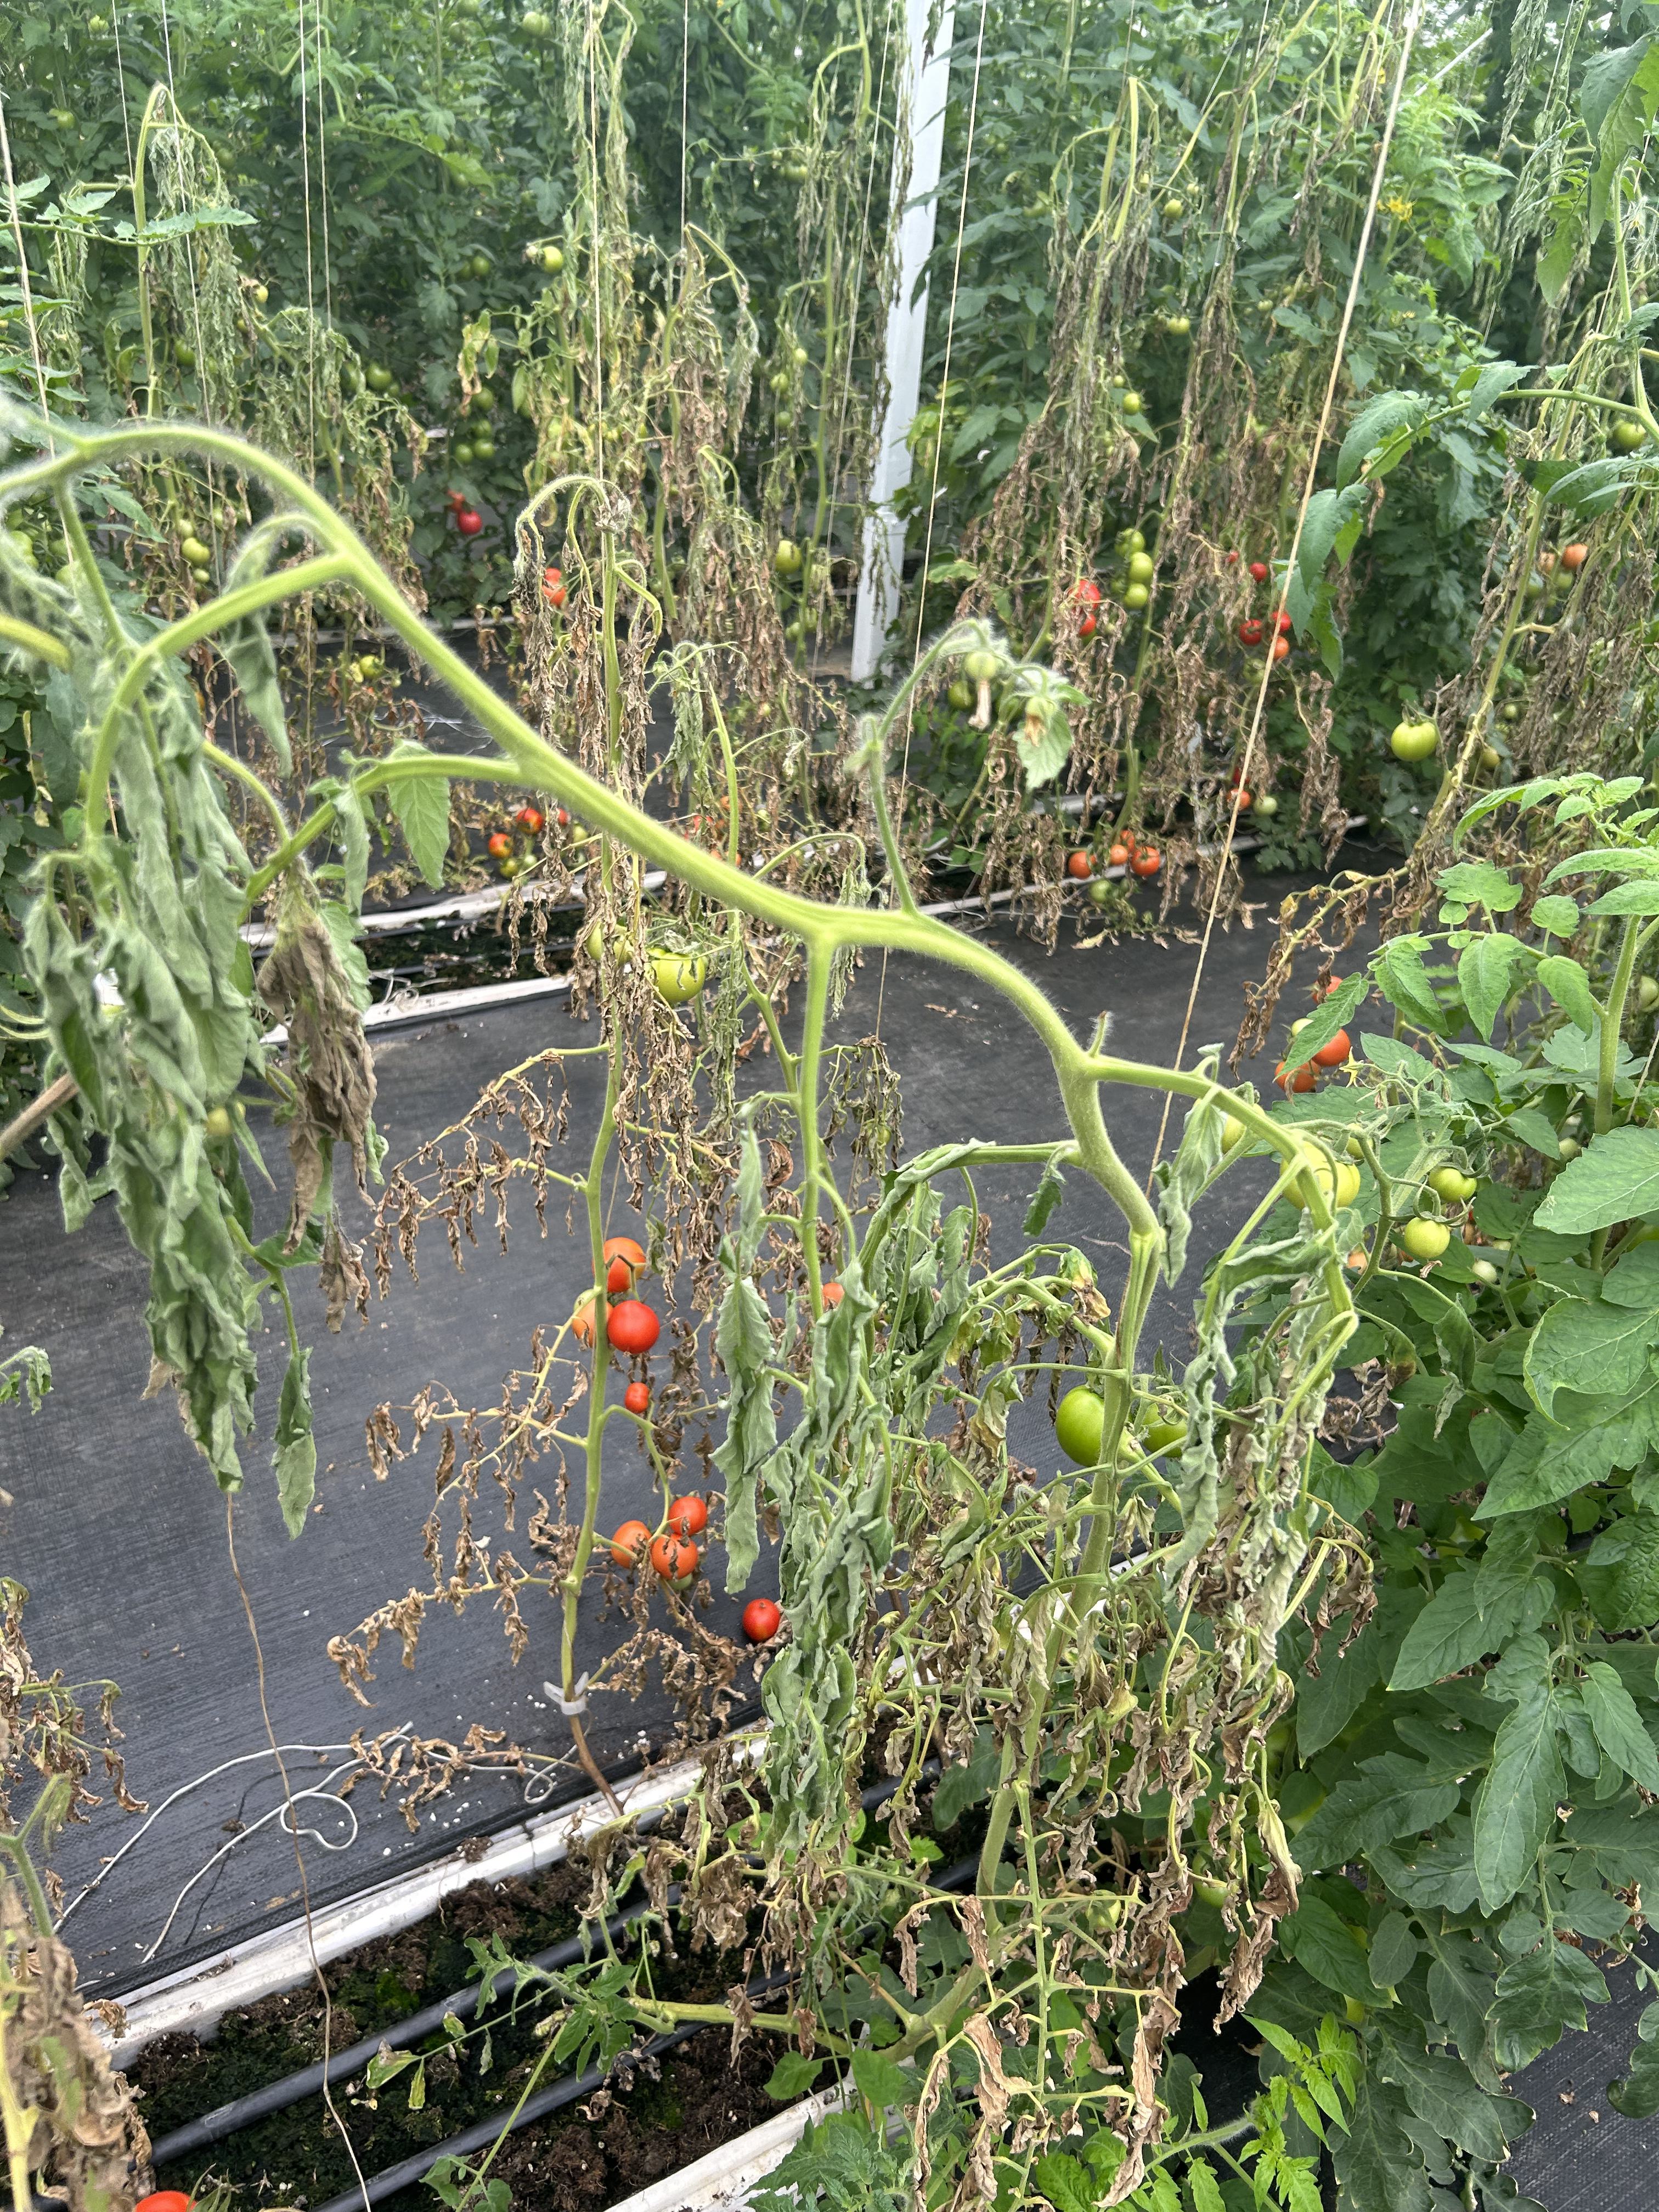
Disease: Wilt